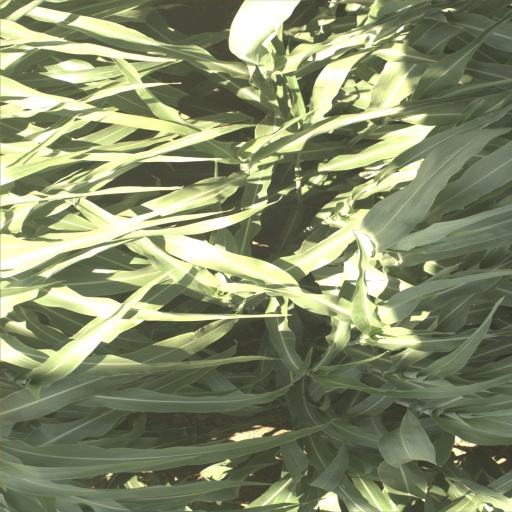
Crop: sorghum